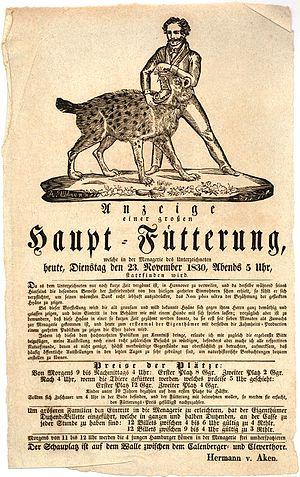
Les ménageries ambulantes étaient des collections en tournée d'animaux exotiques vivants. À partir de la fin du XVIIIᵉ siècle, elles deviennent progressivement une partie régulière de la culture des distractions dans toute l'Europe et aux États-Unis. Ces ménageries sont exploitées par des forains qui se déplacent avec leurs animaux de place en place, pour les présenter au public dans des baraques aux animaux contre un droit d'entrée. Contrairement au cirque, la sensation de ces spectacles animaliers ne réside pas dans le dressage d'animaux tout à fait apprivoisés, mais dans la présentation de leurs caractères surprenants.